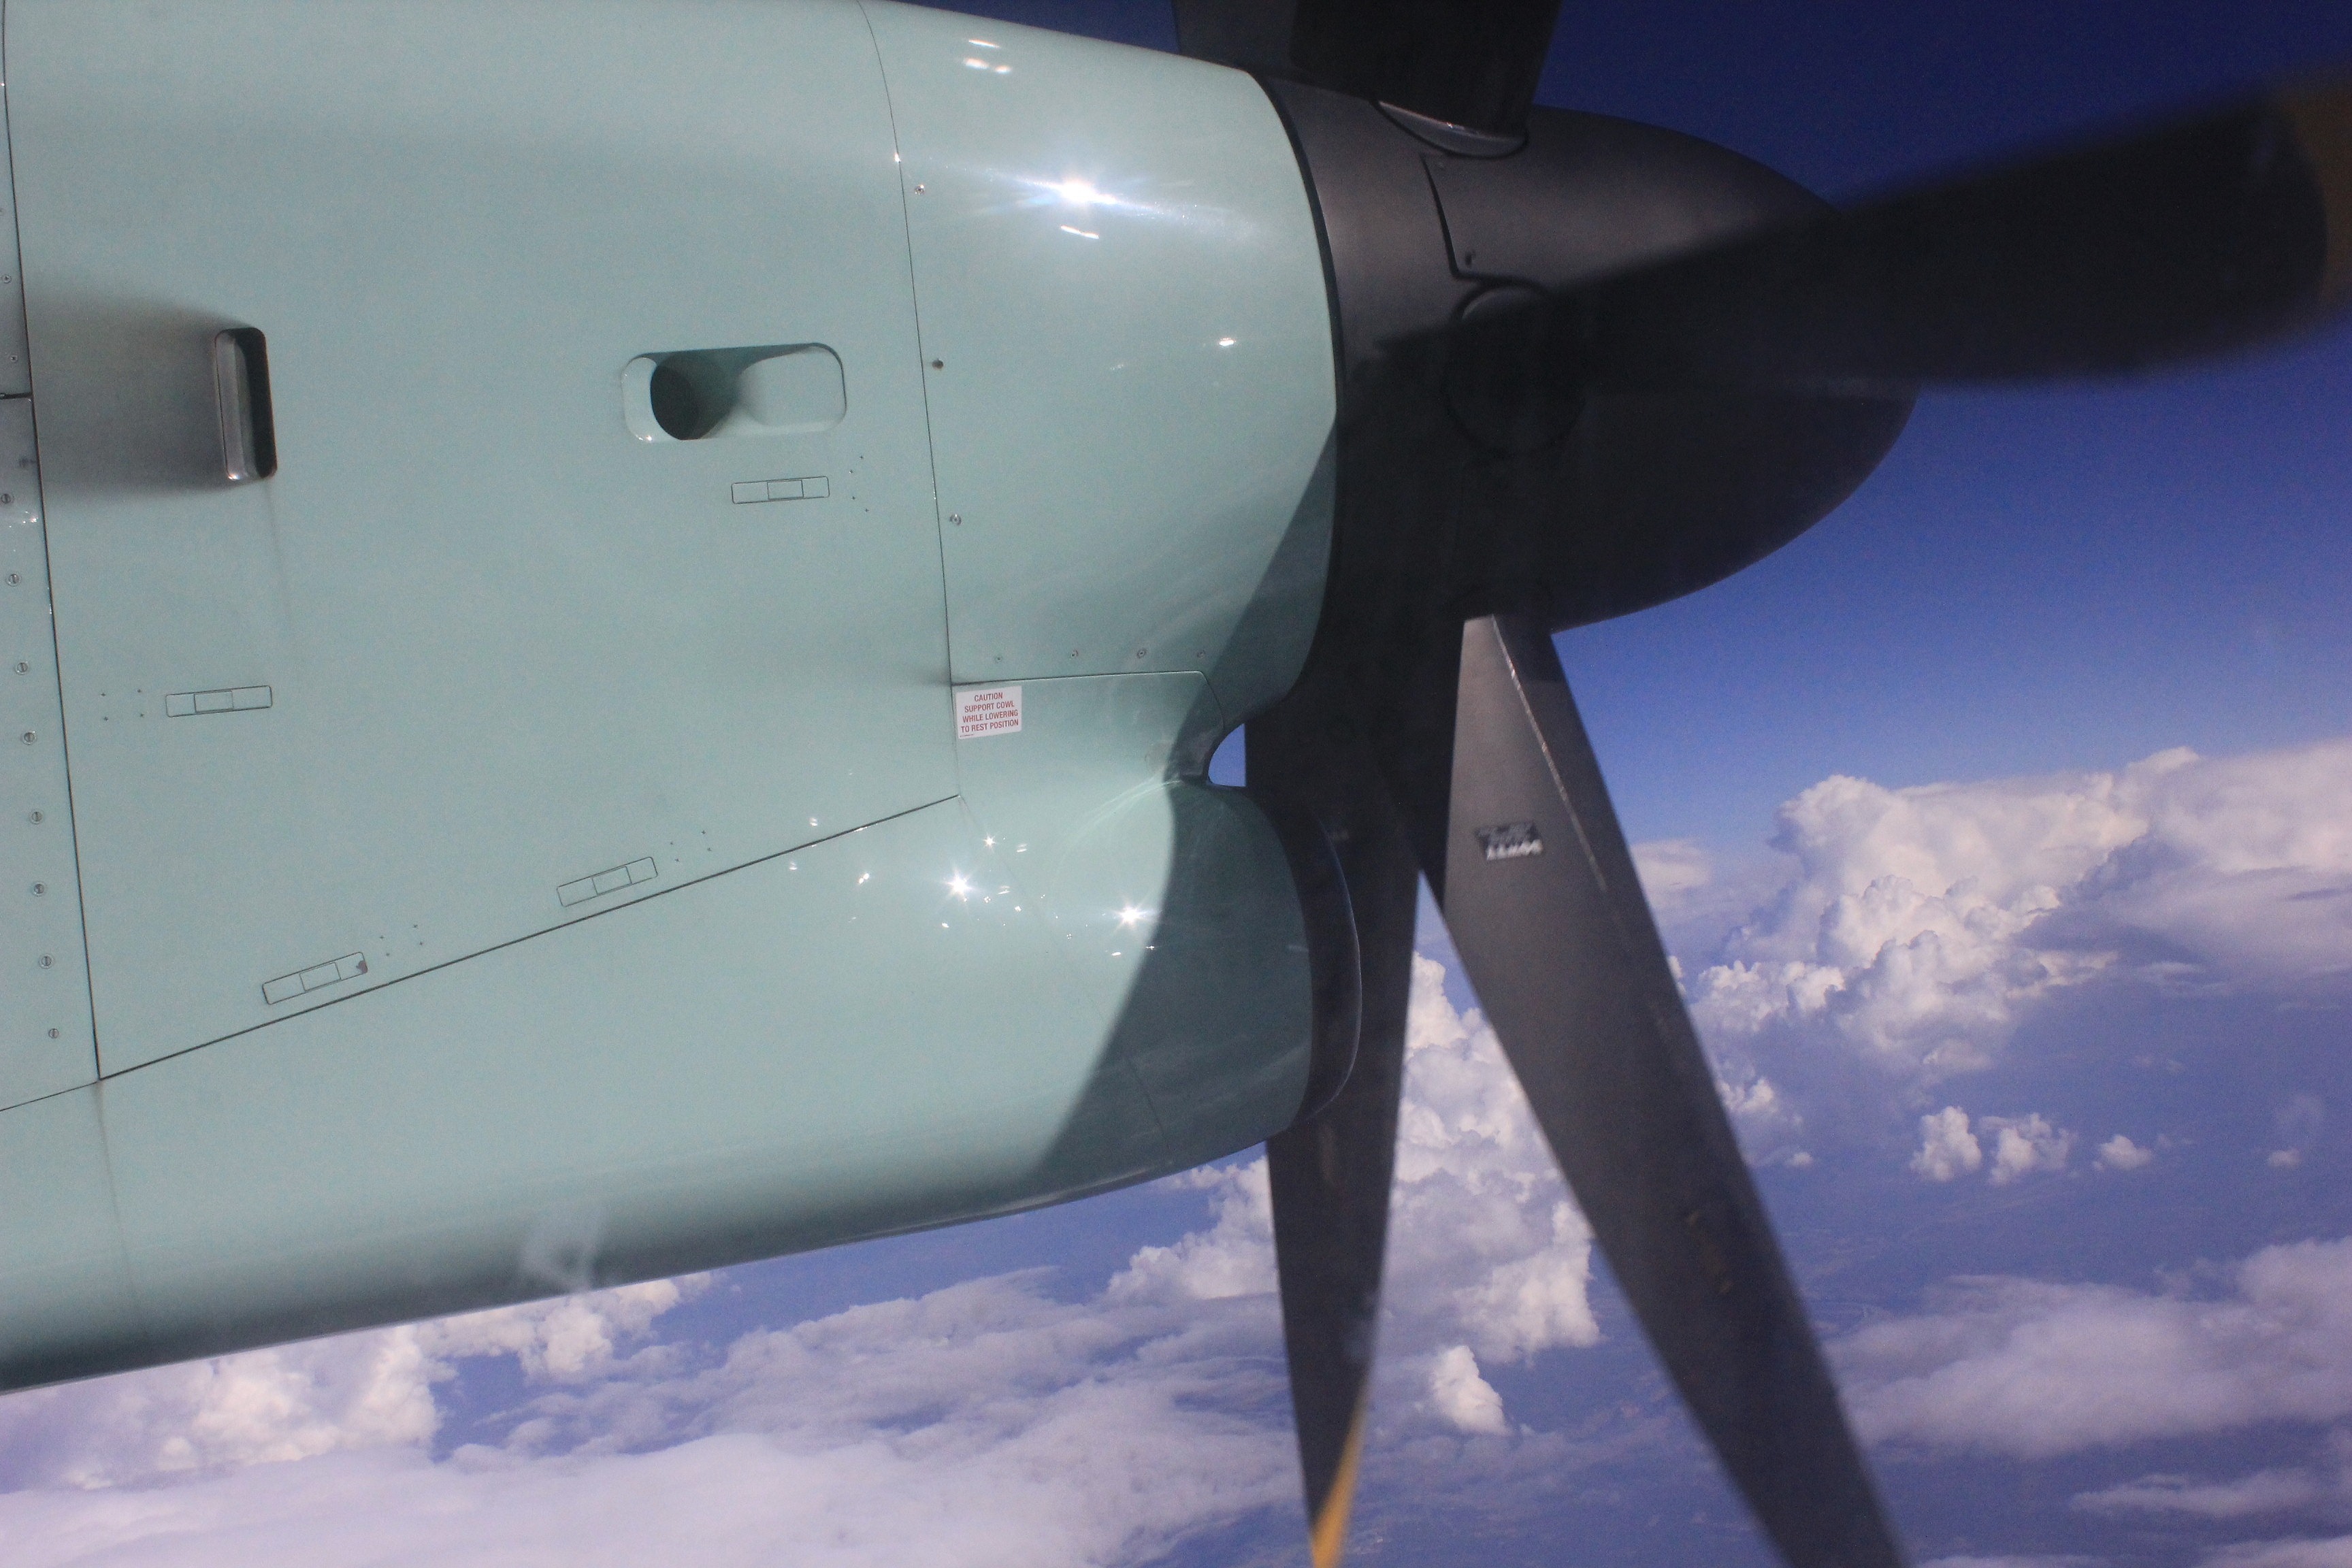
landscape, wing, fly, airplane, aircraft, vehicle, aviation, flight, helicopter, clouds, stationary, propeller, air force, fighter aircraft, military aircraft, the air, atmosphere of earth, aerospace engineering, aircraft engine, aircraft propeller, the propeller, the propeller blade